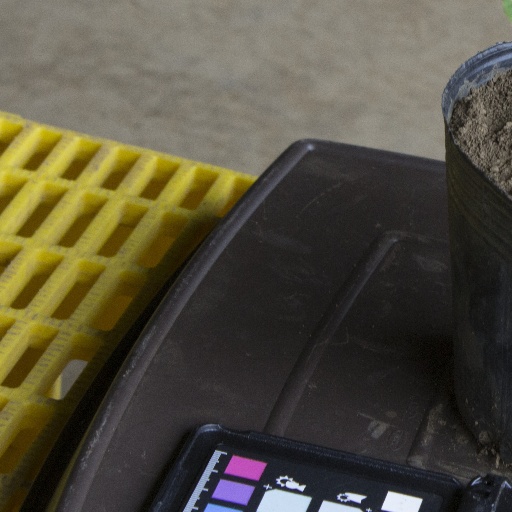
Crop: soybean